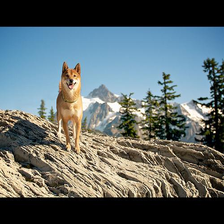
Species: dog
Breed: shiba inu